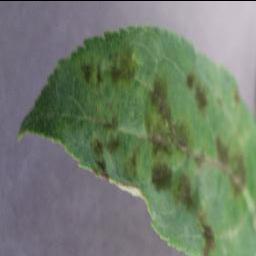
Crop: apple
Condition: scab